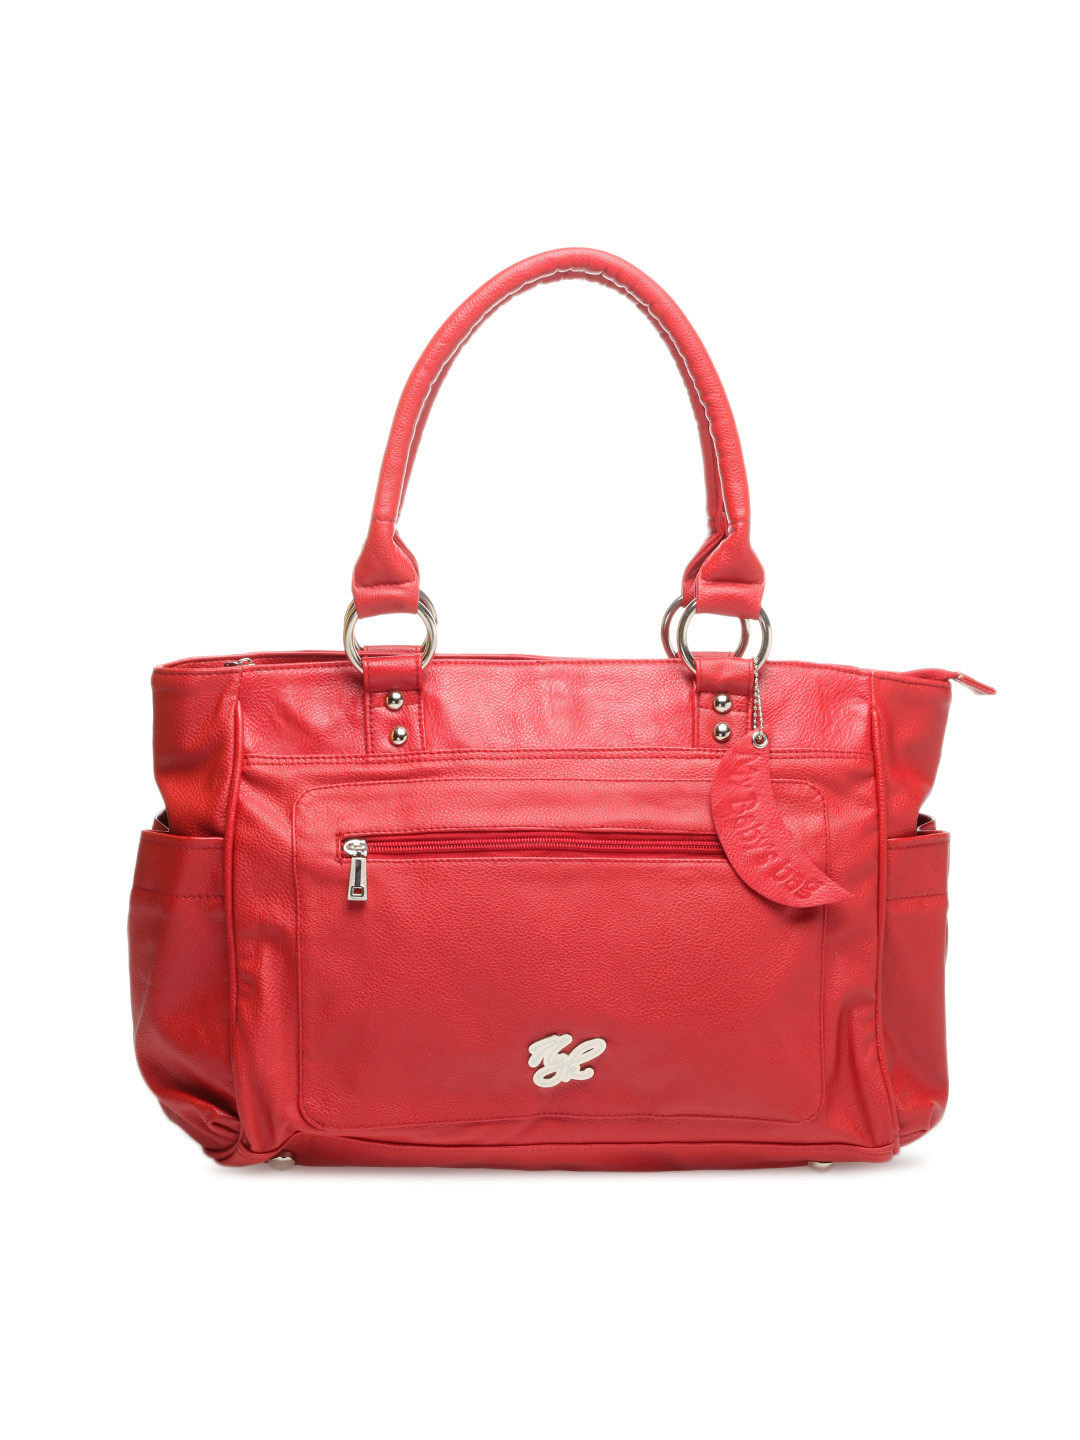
Nyk Women Red Pacifier Handbag
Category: Accessories / Bags / Handbags
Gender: Women
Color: Red
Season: Summer 2016
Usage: Casual